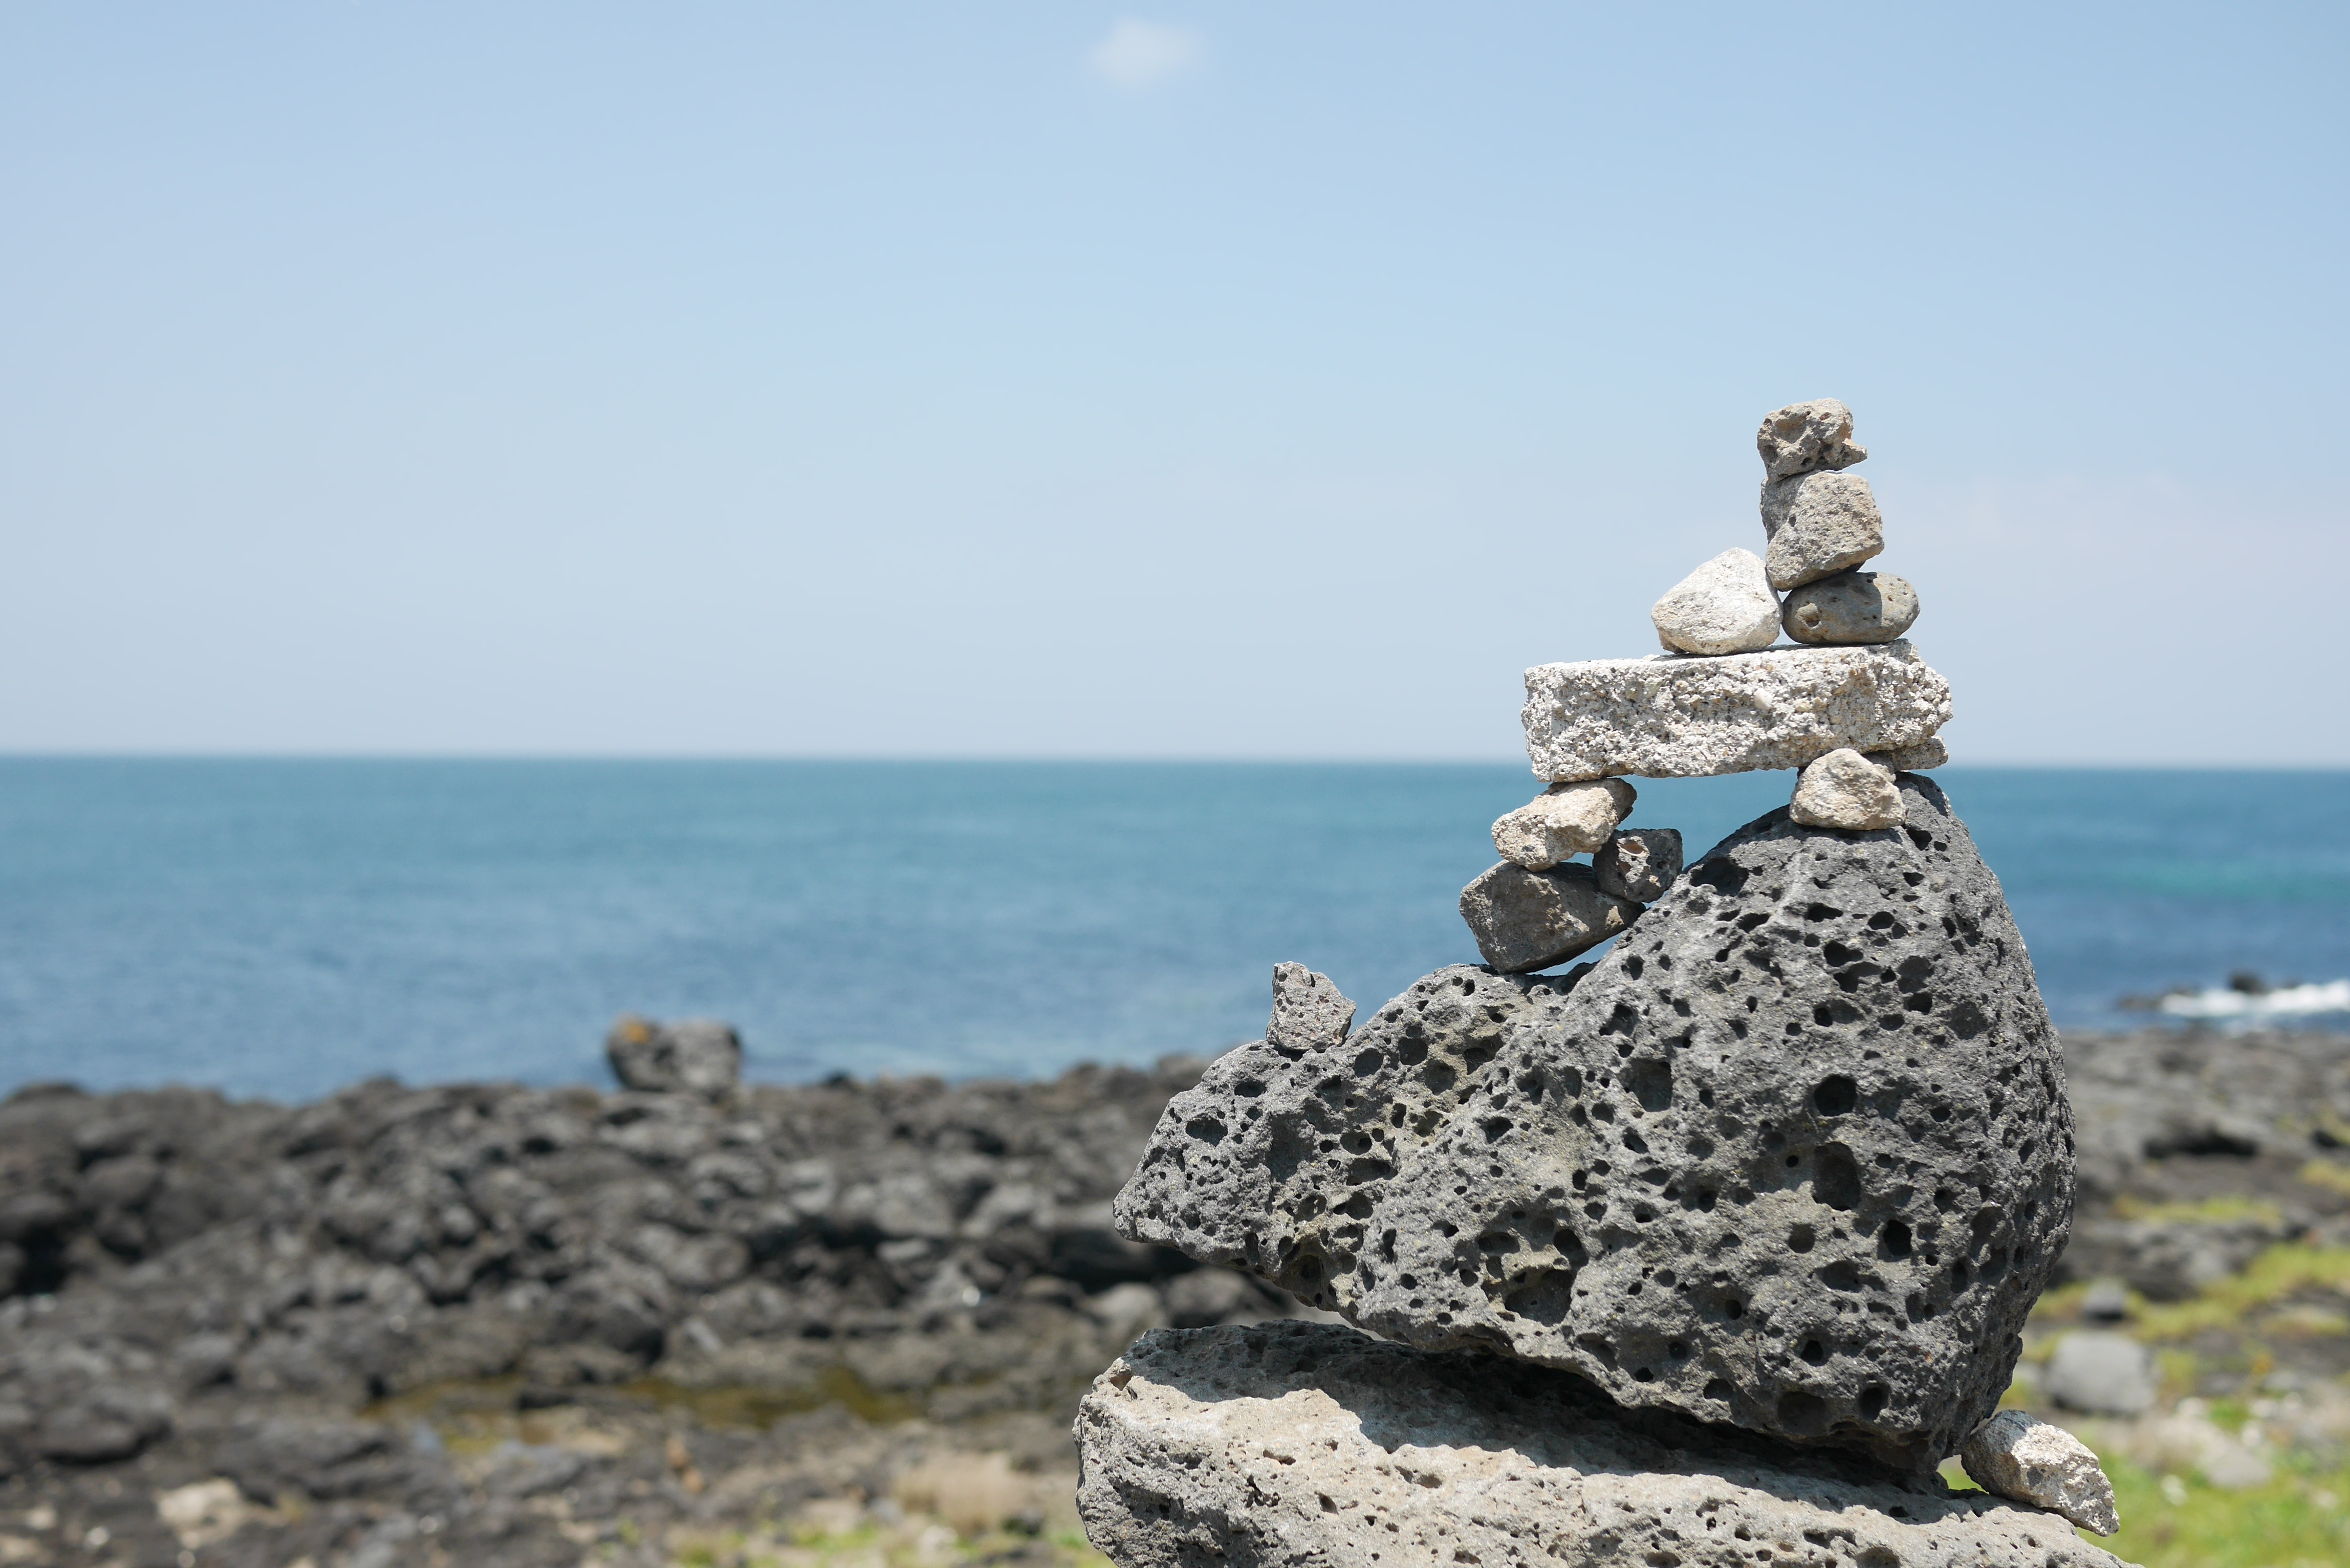
beach, landscape, sea, coast, nature, sand, rock, ocean, shore, stone, monument, summer, vacation, travel, cliff, island, terrain, modern, material, waves, geological, cape, blue sea, republic of korea, jeju, jeju island, jeju island sea, jeju sea, jeju island beach, jeju island sea photo